Better Boy

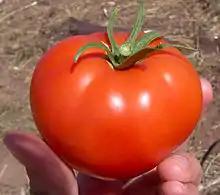
Ripened better boy tomato

The "Better Boy" tomato variety is a hybrid between the "Teddy Jones" heirloom tomato variety and an unknown red variety developed by plant breeder John Peto. "Better Boy" fruit grows from an indeterminate plant, growing to about in weight, and typically ripens in around 72 days, growing to about high. "Better Boy" tomatoes are resistant to both verticillium and fusarium wilt. Due to the relatively high amount of fruit it yields, it is recommended that the "Better Boy" varieties should be sturdily staked when planted in a garden.